Helen Rodríguez Trías

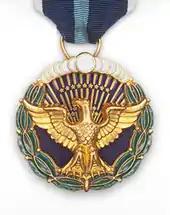
Awarded the Presidential Citizens Medal in 2001

Rodríguez Trías interest in women's rights began shortly after attending an abortion conference at Bernard College. She began to advocate for free abortions and for more widely available birth control for poorer women.